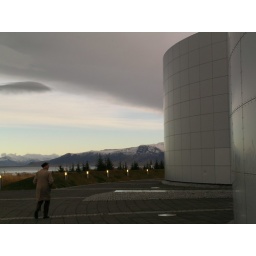
hot water within these walls